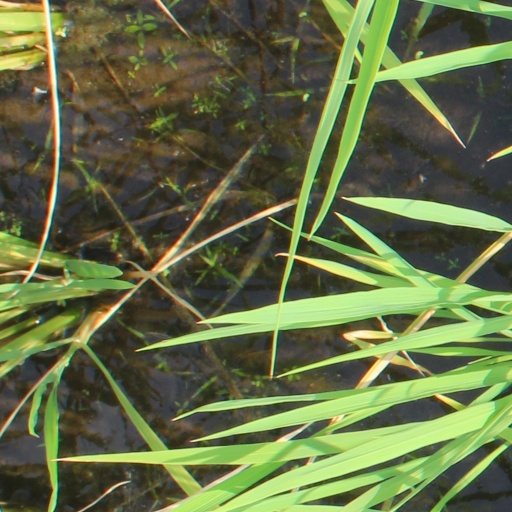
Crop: rice